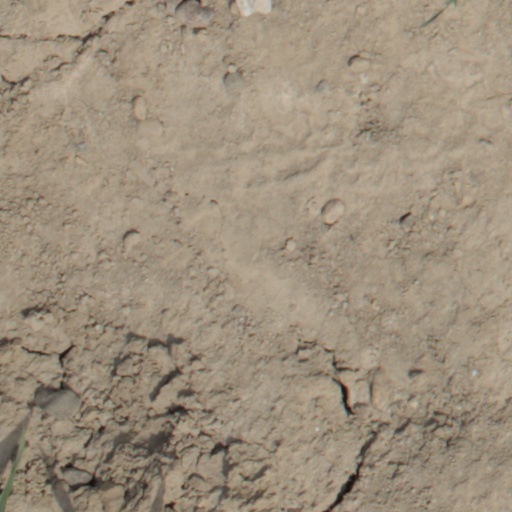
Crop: wheat